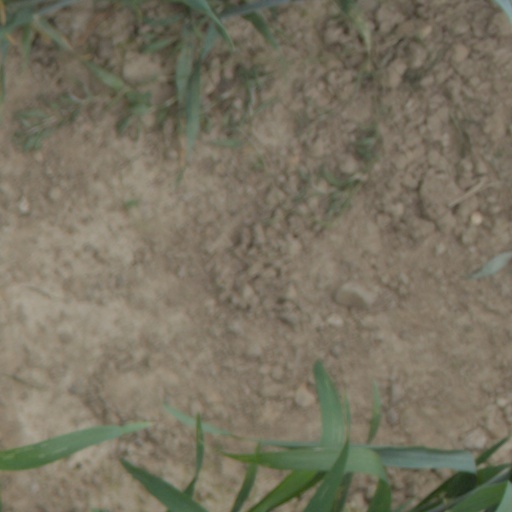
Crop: wheat